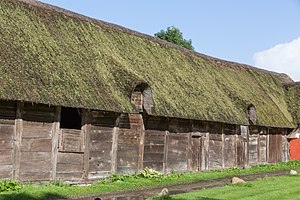
Bulhus
Bulladen ved Christiansfeld.
Bulladen ved Christiansfeld
Et bulhus er en bygning af træ, der er har vandretgående planker mellem de bærende stolper, modsat lodrette planker som det ses i stavkirker.